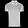
Label: T - shirt / top